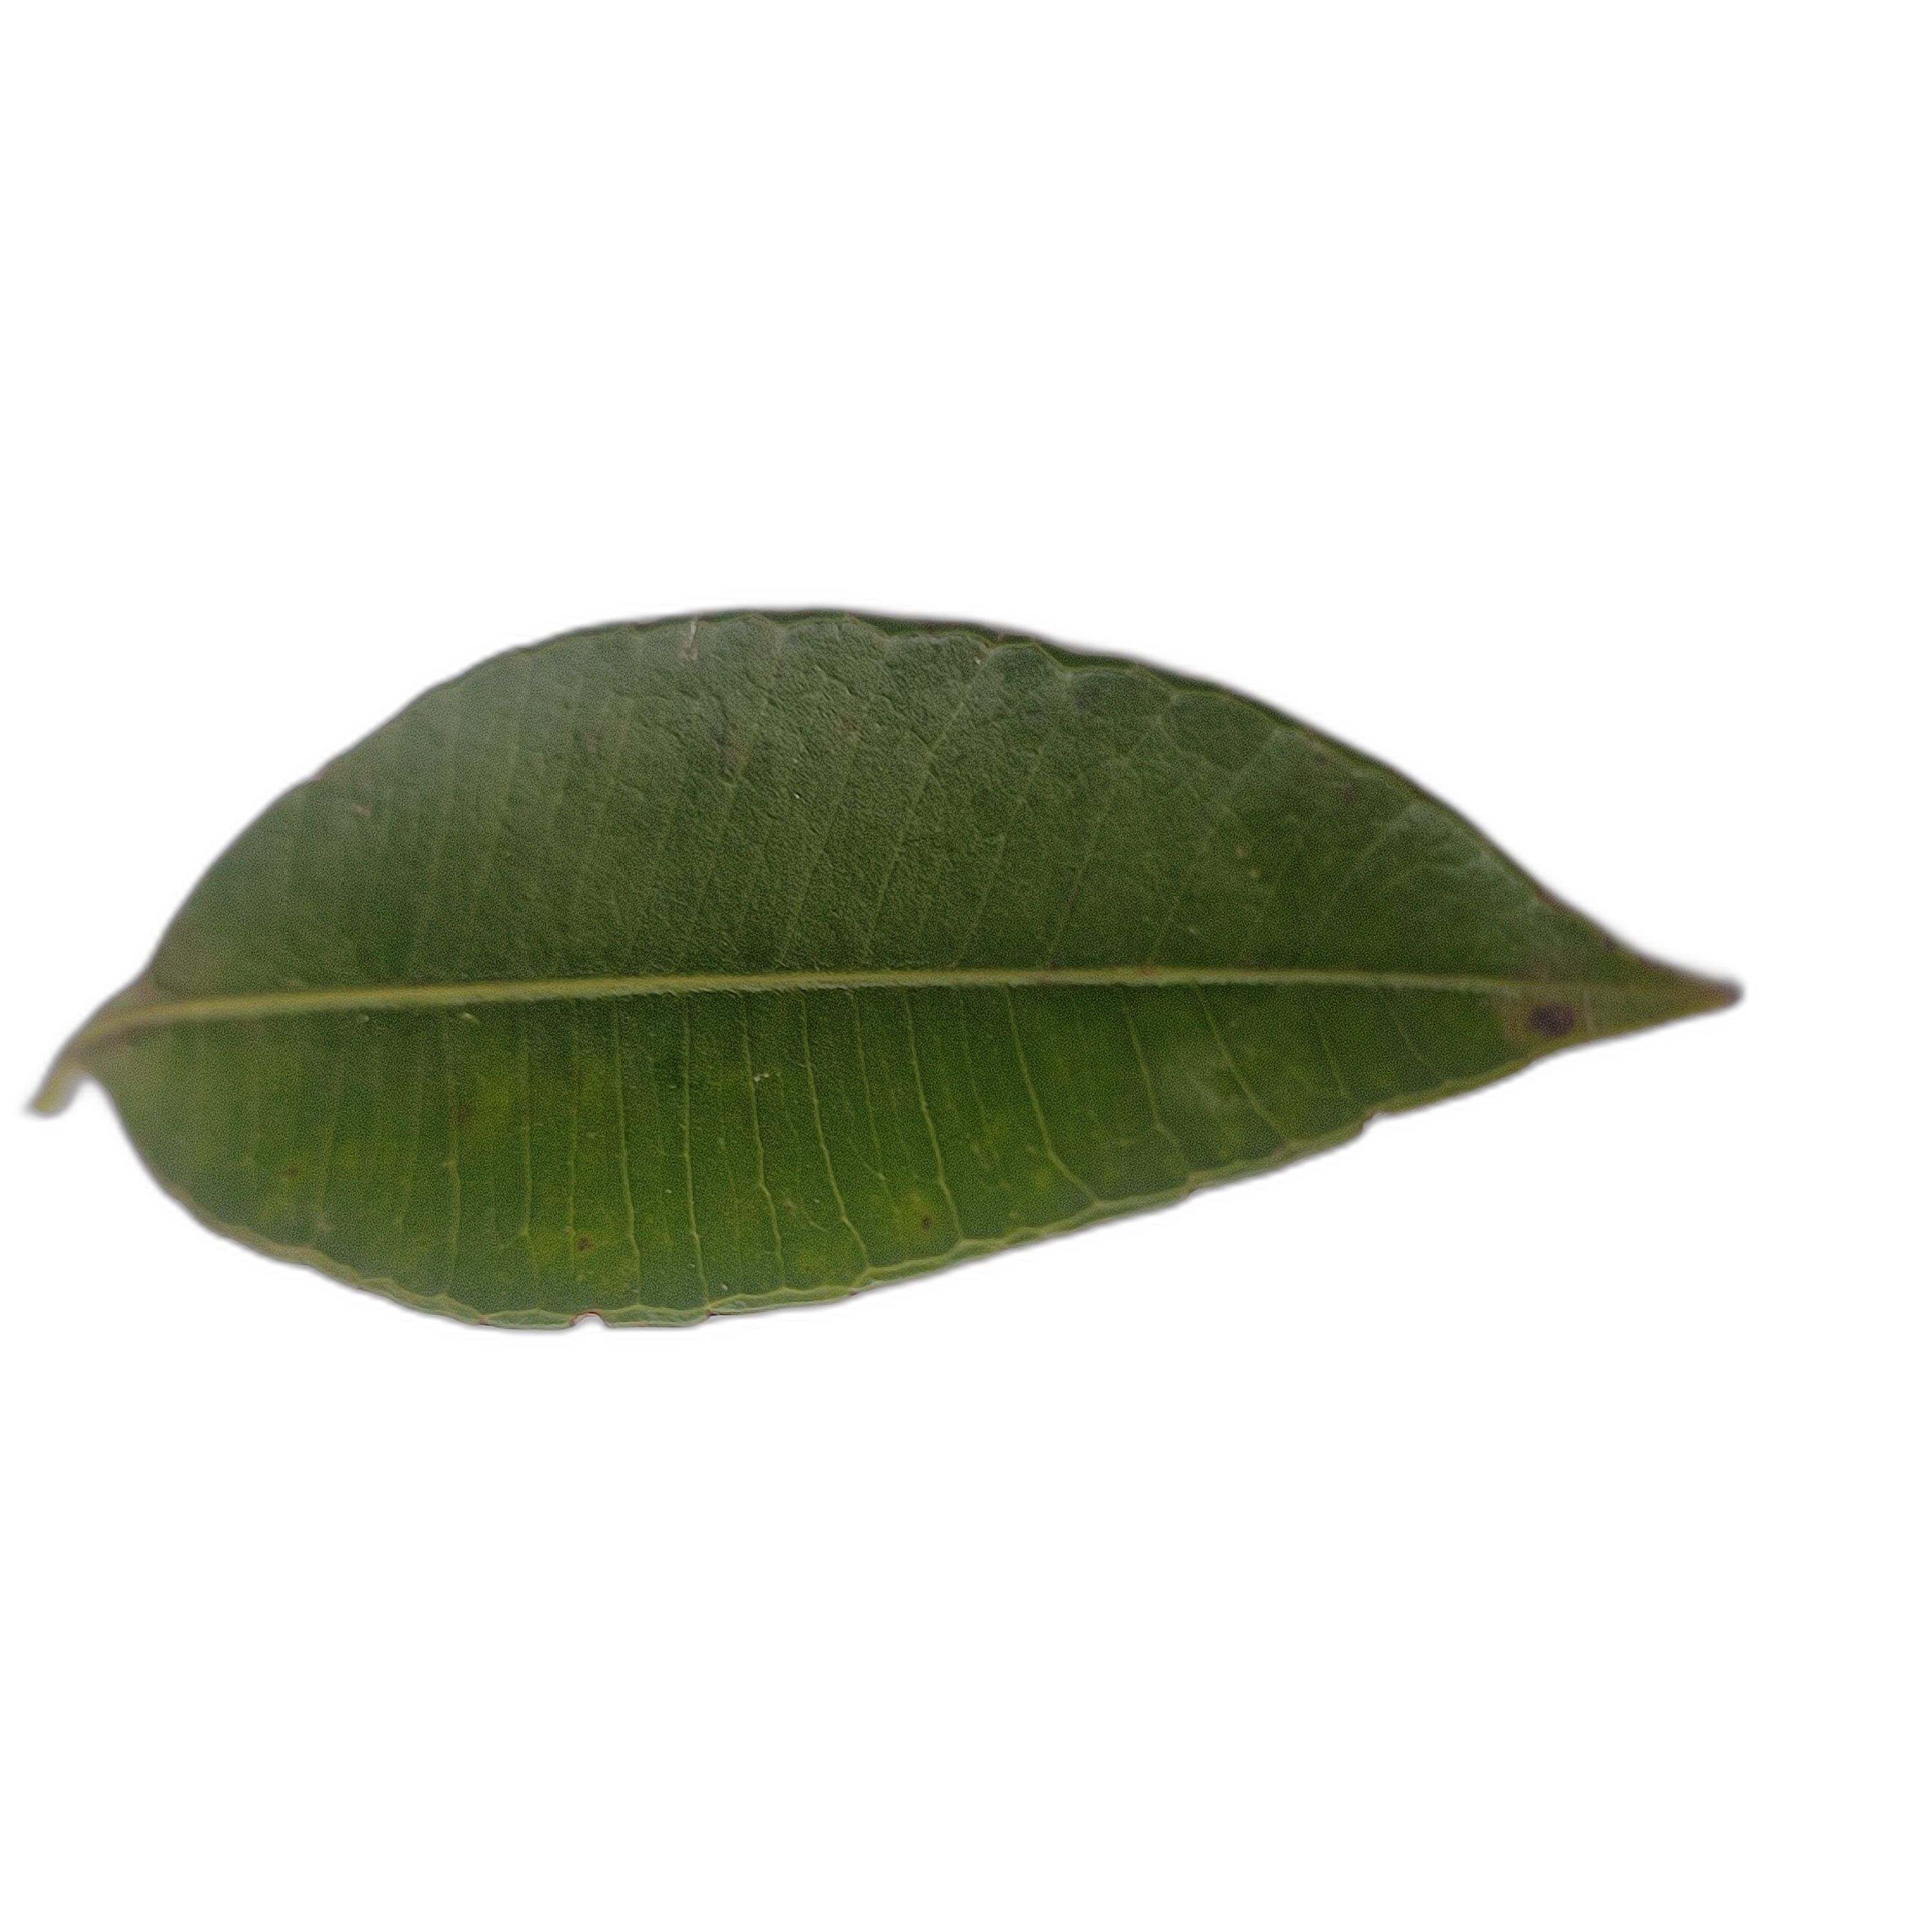
Label: healthy